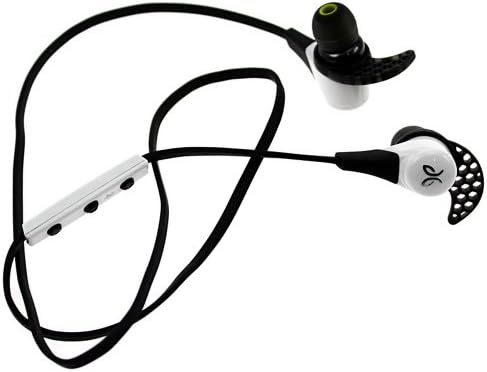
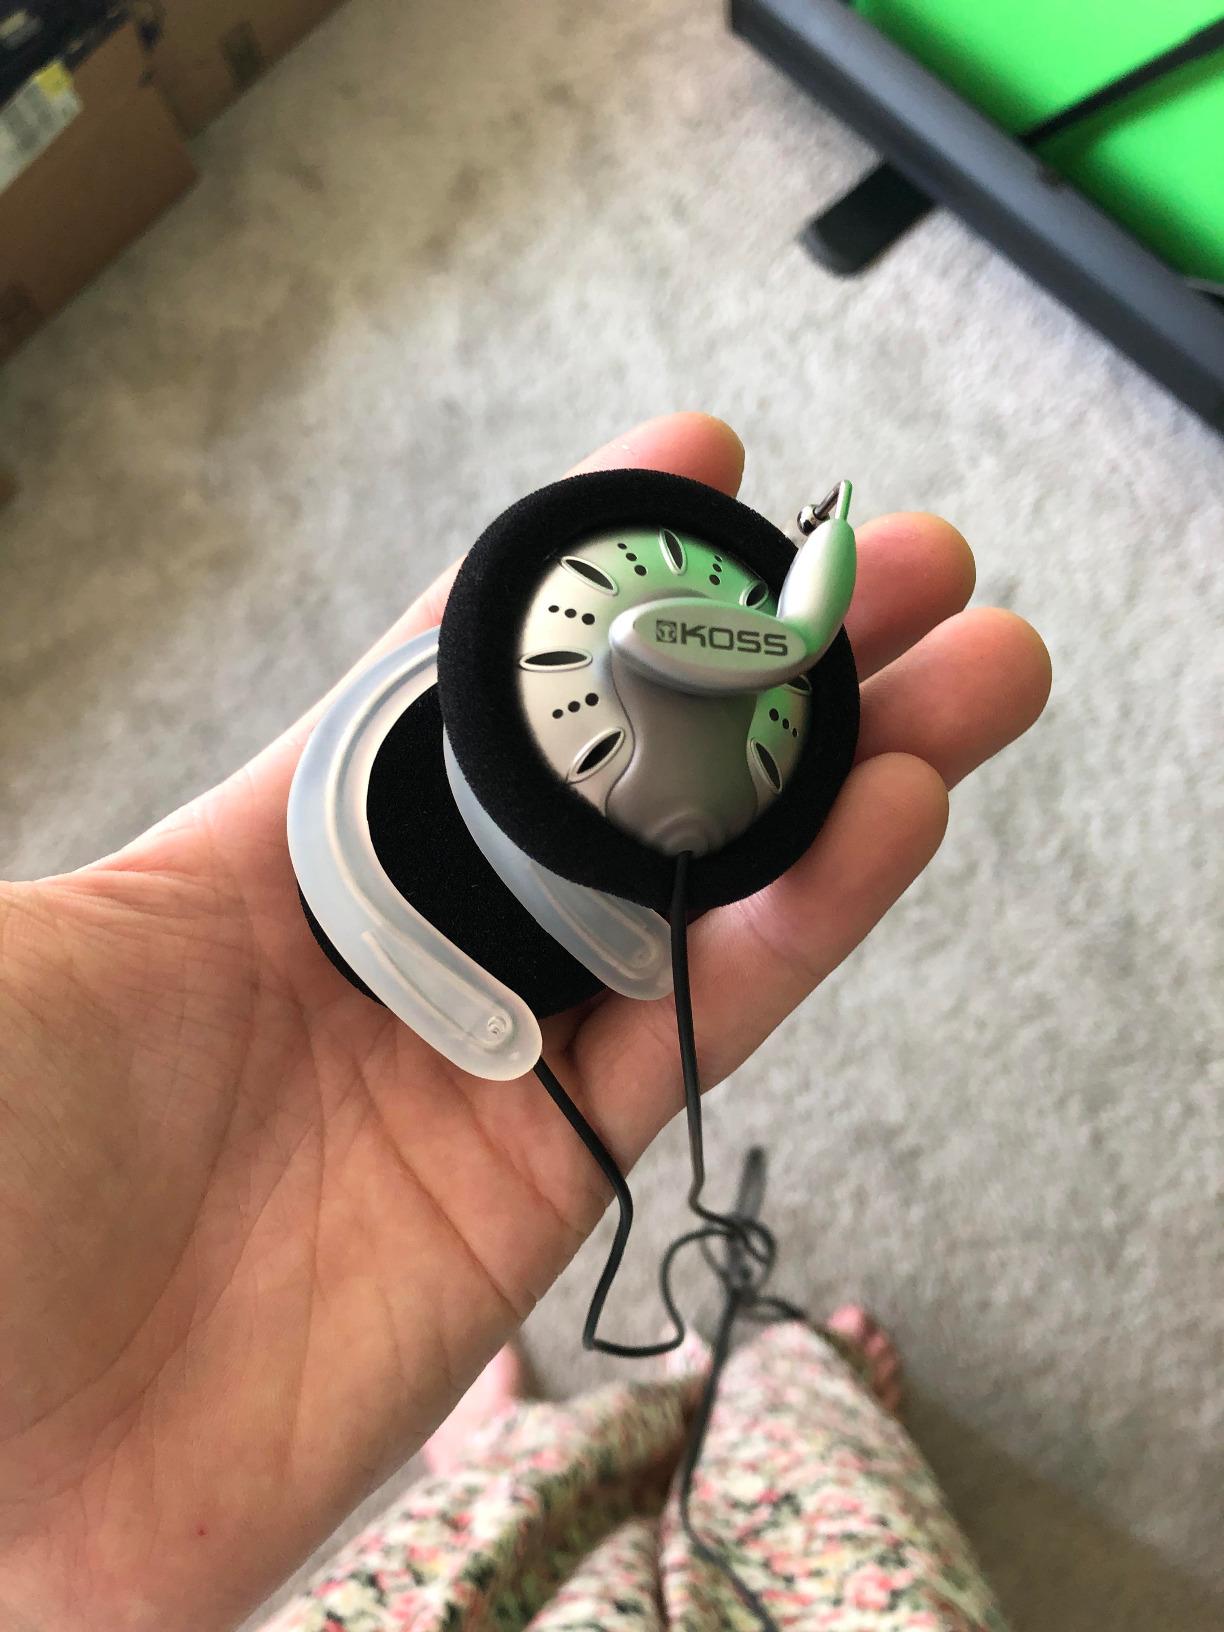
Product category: headphones
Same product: no